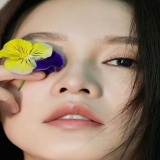
diễn viên Lý Thấm